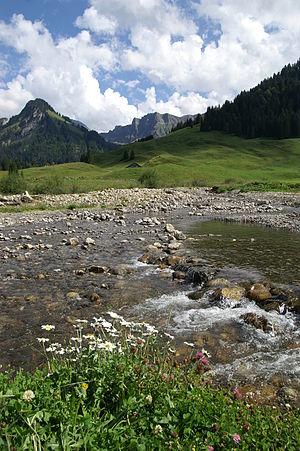
La Subersach est une rivière autrichienne de 25 km de longueur qui coule dans le land du Vorarlberg, à l'ouest du pays, et un affluent de la Bregenzer Ach, donc un sous-affluent du Rhin.